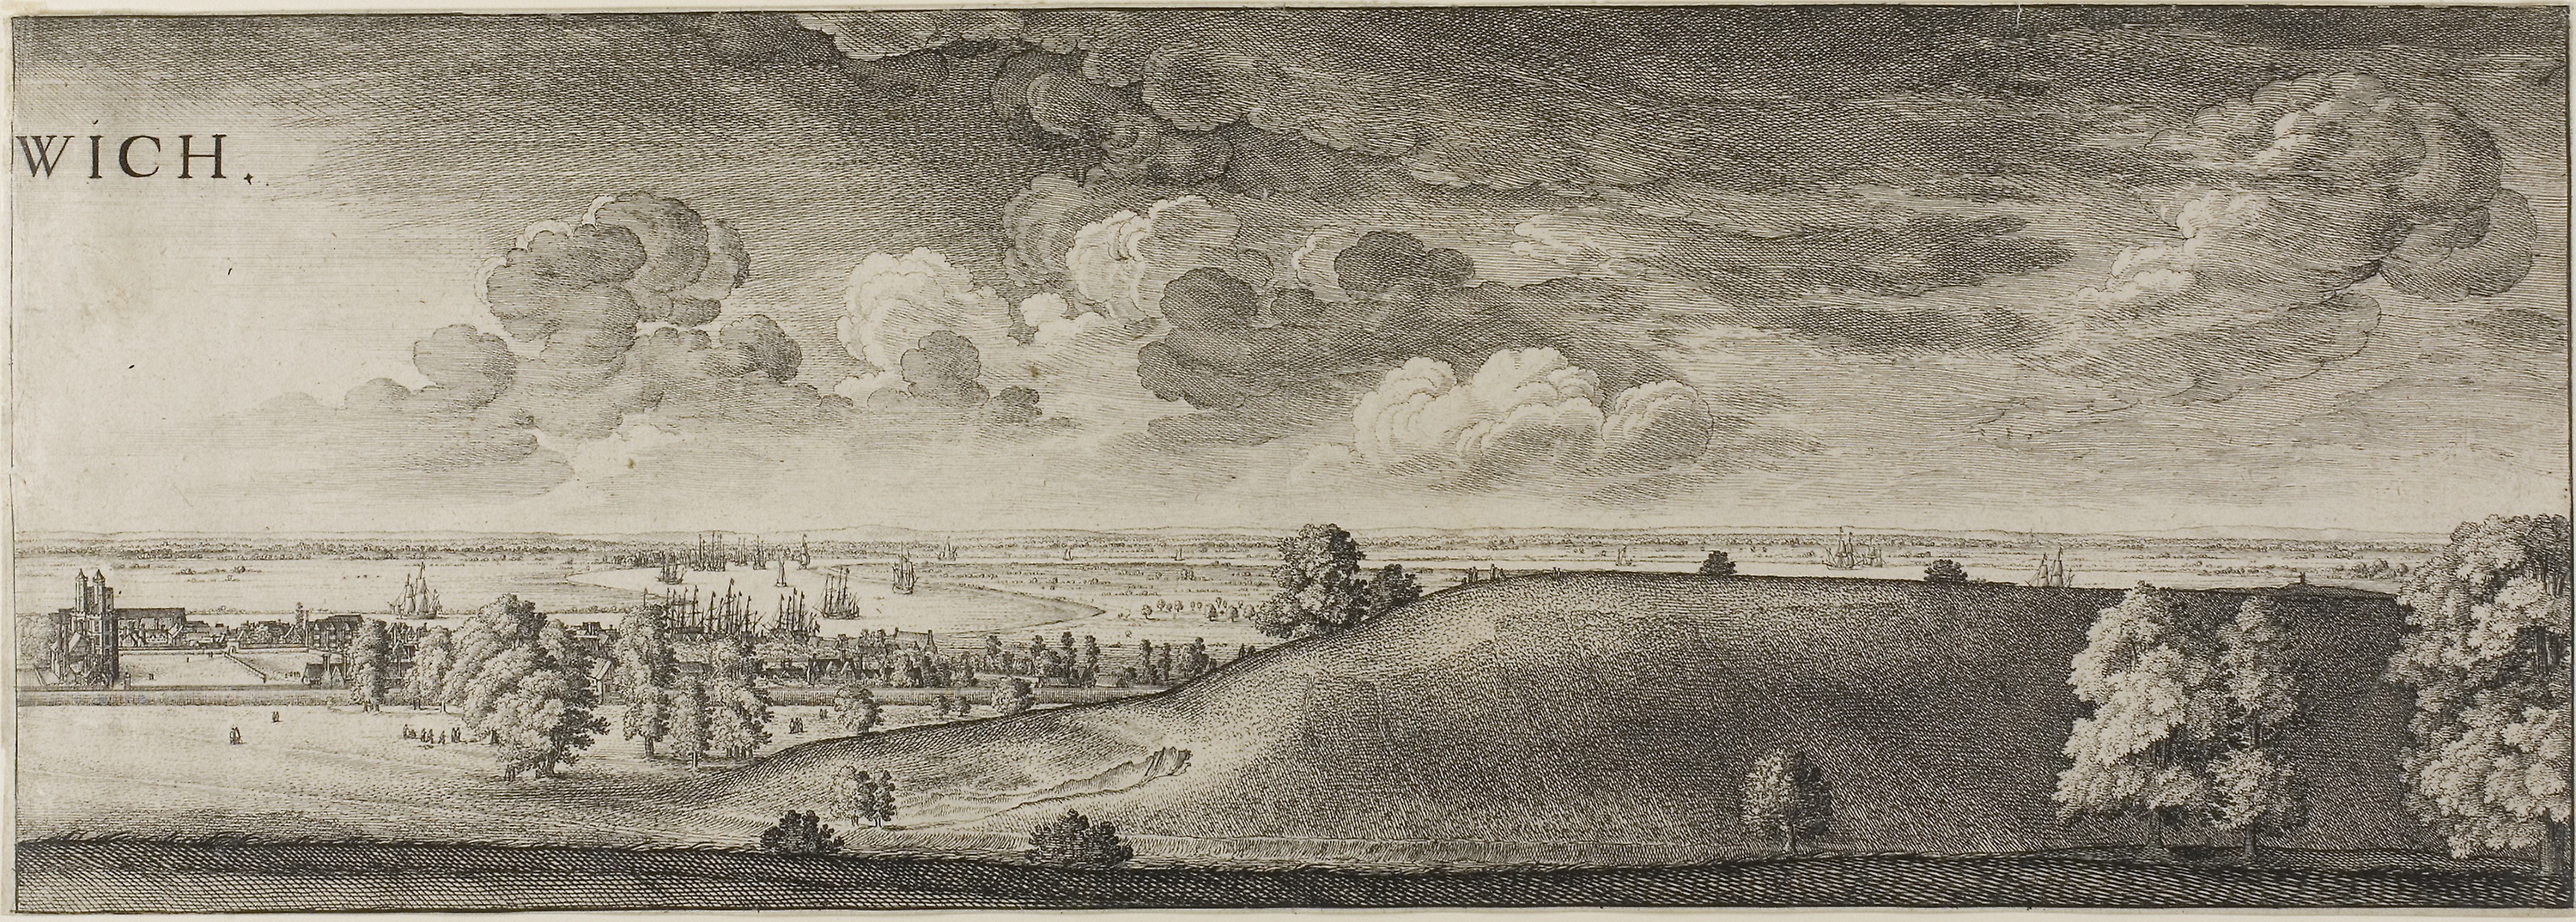
history, black and white, visual arts, painting, artwork, monochrome, ancient history, stock photography, landscape